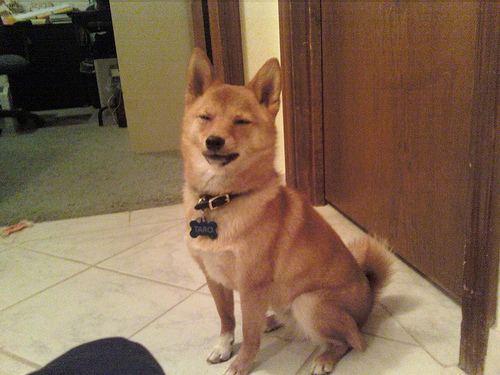
Animal: dog
Breed: shiba inu